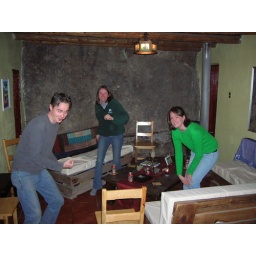
Don't ask, and a great view of the rock wall in our living room.